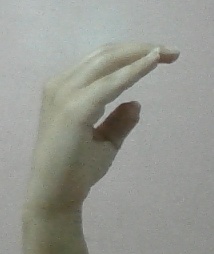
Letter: jeem